Museum of Textiles and Industry of Busto Arsizio

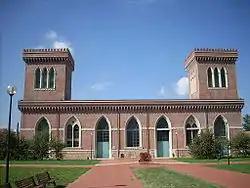
Exterior view of the Museum in Busto Arsizio

The Museum of Textiles and Industry is one of the two museums in Busto Arsizio, Italy, that specialises in spinning and weaving. It was opened in 1997 to house objects, pictures and archive material representing Busto Arsizio's industrial history.